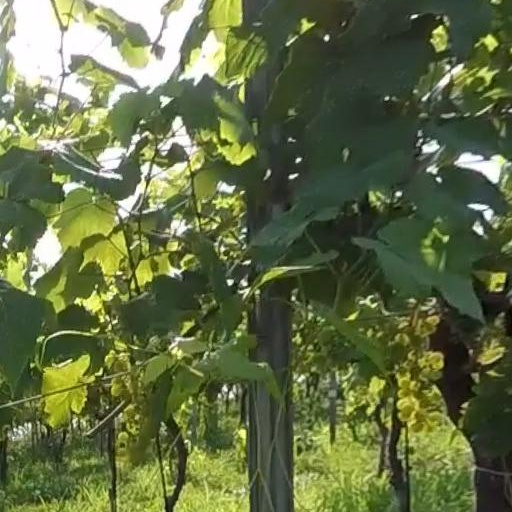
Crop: grape